Dhofar rebellion

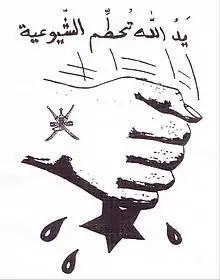
Caption on a British propaganda poster: ""The Hand of God Destroys Communism""

A major effort was made to counter rebel propaganda and induce the Dhofari population to support the government. In particular, appeals were made to Islam and to traditional tribal values and customs, against the rebels' secular or materialist teachings. A significant outlet for government propaganda was the many inexpensive Japanese transistor radios which were sold cheaply or distributed free to jibalis who visited Salalah and other government-held towns to sell firewood or vegetables. Although the PFLOAG could also broadcast propaganda by radio, the Government's propaganda was factual and low-key, while that of the rebels, broadcast by Radio Aden, was soon perceived to be exaggerated and stereotyped.